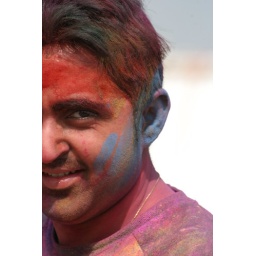
A young boy celebrating Holi, a colorful festival in India, in Chandigarh city in India.